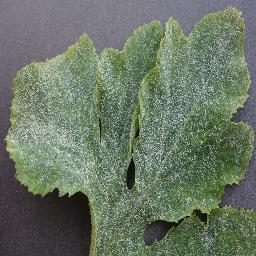
Label: Squash___Powdery_mildew